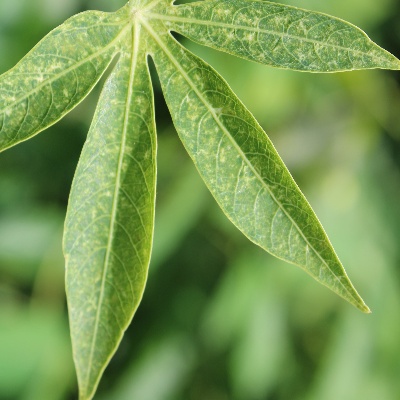
Crop: Cassava
Condition: green mite